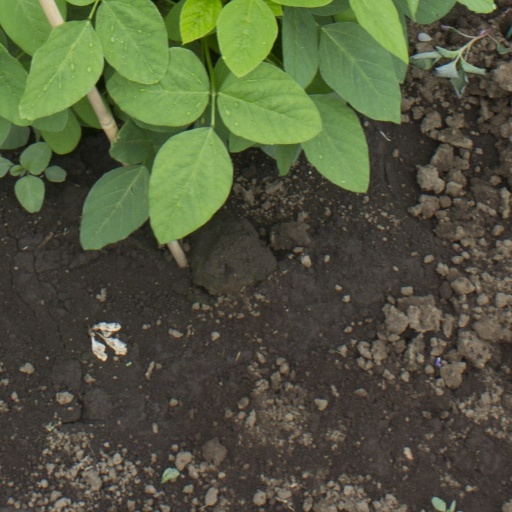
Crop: soybean